Horses in Breton culture

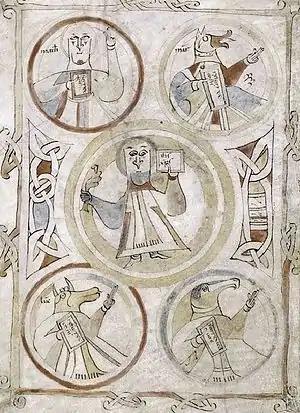
Representation of the four evangelists, including St. Mark with a horse's head (top right) – Landévennec Evangeliary, Bodleian Library.

Oral traditions and songs often evoke the horse. While most are linked to the element of water, there are also several attestations of "Devil's horses" and symbolic associations between the animal and death (notably in Anatole Le Braz's collections) or the stars. On the island of Molène, where paganism has long been very present, the moon was nicknamed the "white mare" until the early 20th century.